Oliver Cromwell's head

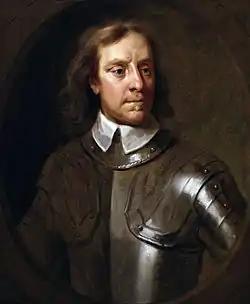
Oliver Cromwell by Samuel Cooper

Oliver Cromwell, born on 25 April 1599, led the Parliamentarian army in the English Civil War. Upon his army's victory, he oversaw the conversion of England into a republic, abolishing the monarchy and the House of Lords after the execution of King Charles I in January 1649. Cromwell's rule as Lord Protector (beginning in December 1653) was not dissimilar to the Personal Rule of his royal predecessor. He maintained sole, unrestricted power, and lived in the many royal palaces. In 1657 he was formally offered the title of King, but after an "agony of mind and conscience" turned it down. Throughout 1658, Cromwell suffered illness and family tragedy, and he died on the afternoon of 3 September 1658 (Old Style).